Anzia Yezierska

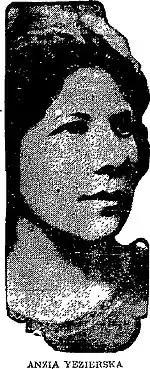
Anzia Yezierska in 1922

Yezierska turned to writing around 1912. Turmoil in her personal life prompted her to write stories about problems faced by wives. In the beginning, she had difficulty finding a publisher. But her persistence paid off in December 1915 when her story "The Free Vacation House" was published in "The Forum". She attracted more critical praise about a year later when another tale, "Where Lovers Dream", appeared in "Metropolitan". In 1919, her literary endeavors received increased recognition when her rags-to-riches story "The Fat of the Land" won the coveted Edward J. O'Brien award for Best Short Story of the Year. Yezierska's early fiction was eventually collected by publisher Houghton Mifflin and released in a book titled "Hungry Hearts" (1920). Another collection of stories, "Children of Loneliness", followed two years later. These stories focused on the children of immigrants and their pursuit of the American Dream.